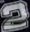
Number: 2